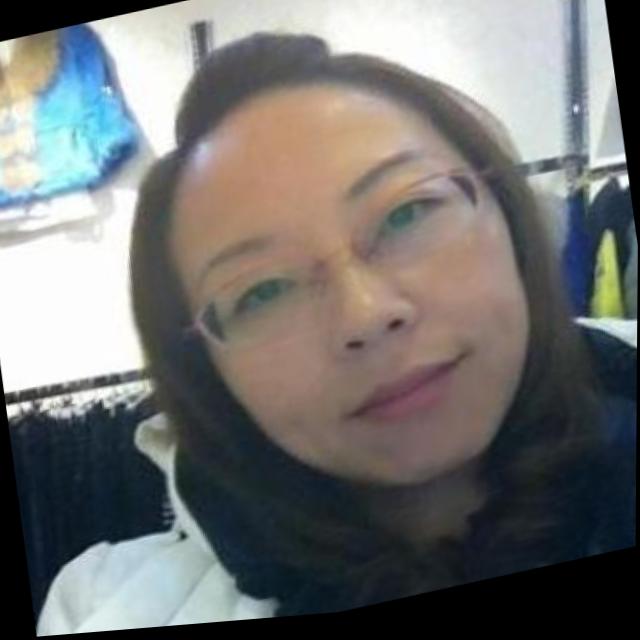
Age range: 21-44